Ismail Marzuki

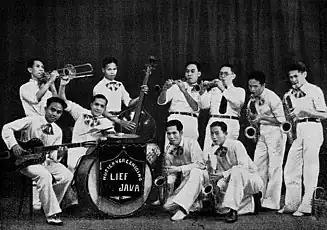
Ismail Marzuki (bottom right, playing saxophone) with The Jazz Division of Lief Java Orchestra, 1936.

Marzuki started his music career by joining the Lief Java Orchestra by the mid 1930s. During this time he performed regularly with the group at Studio Orkes NIROM II in Tegalega, Bandung, as part of the NIROM ("Nederlandsch-Indische Radio-omroepmaatschappij)" station's Eastern Programme. Sometime around 1937 the group left NIROM and joined the rival station VORO ("Vereeniging voor Oostersche Radio Omroep"), playing live every Saturday. Afterwards he led the Jakarta Studio Orchestra, the Bandung Studio Orchestra, and later the Hoso Kanri Kyoku orchestra during the Japanese occupation of the Dutch East Indies.